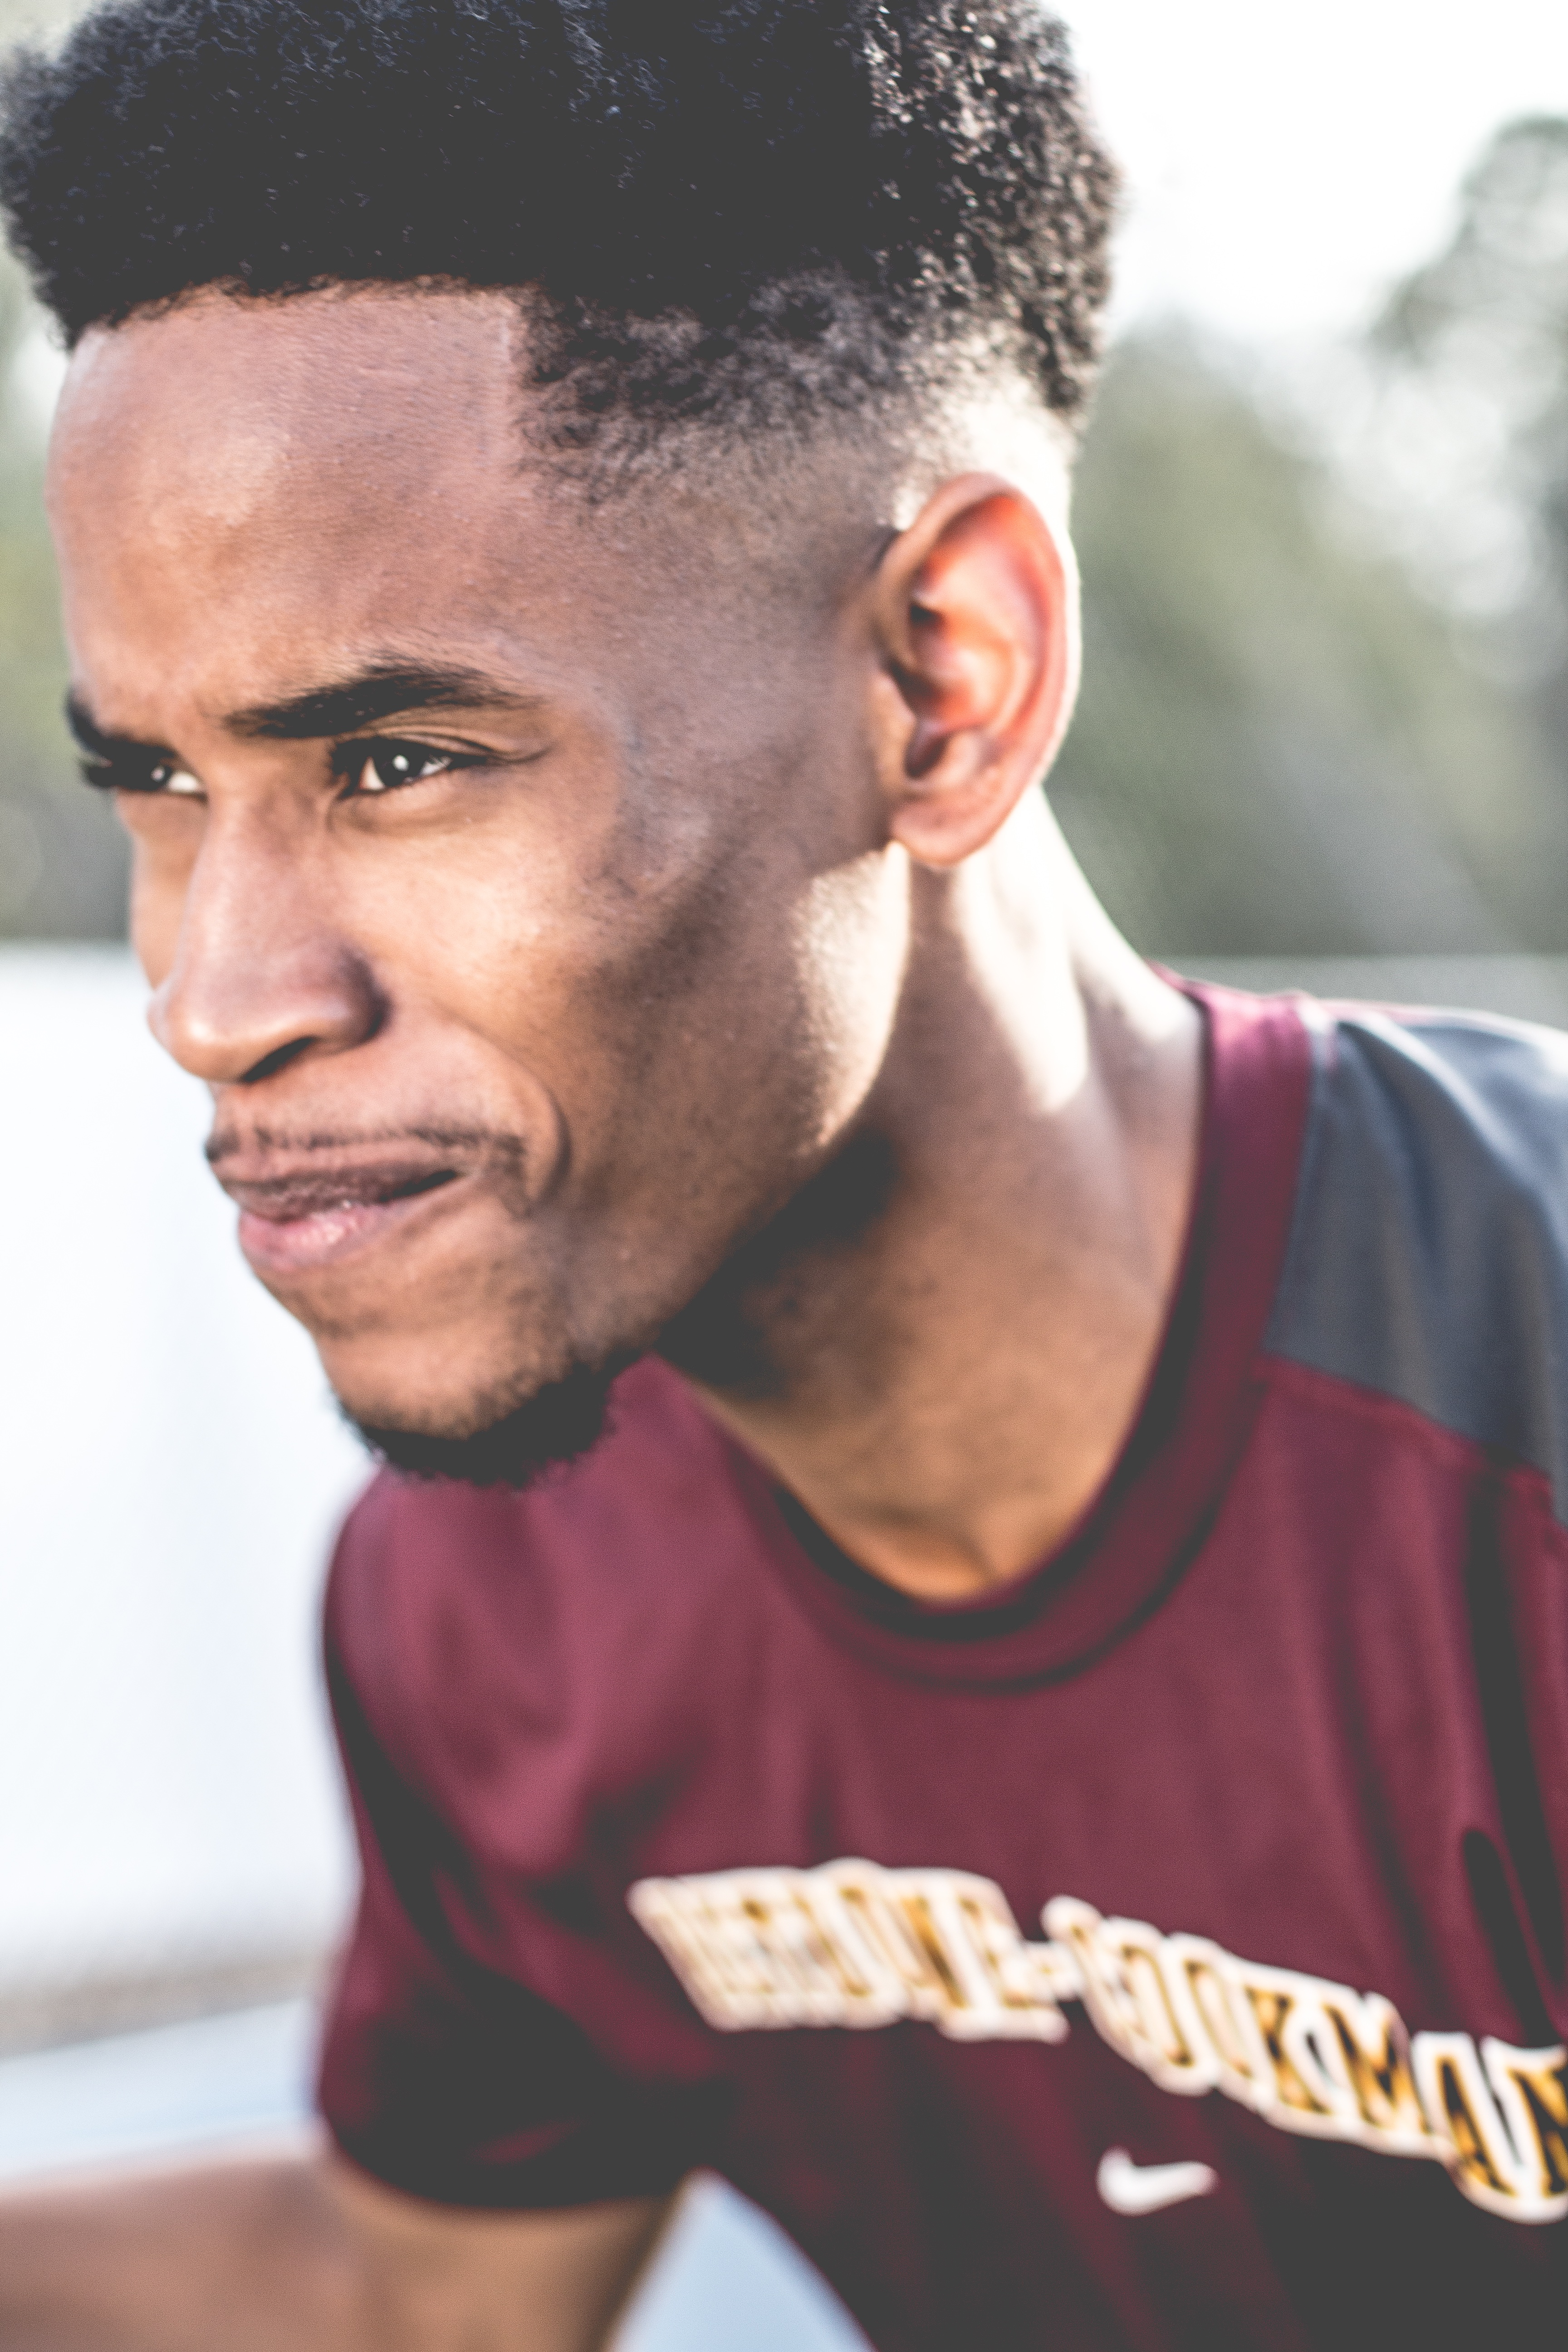
man, person, hair, running, male, hairstyle, muscle, sports, football player, barechestedness, facial hair, human action